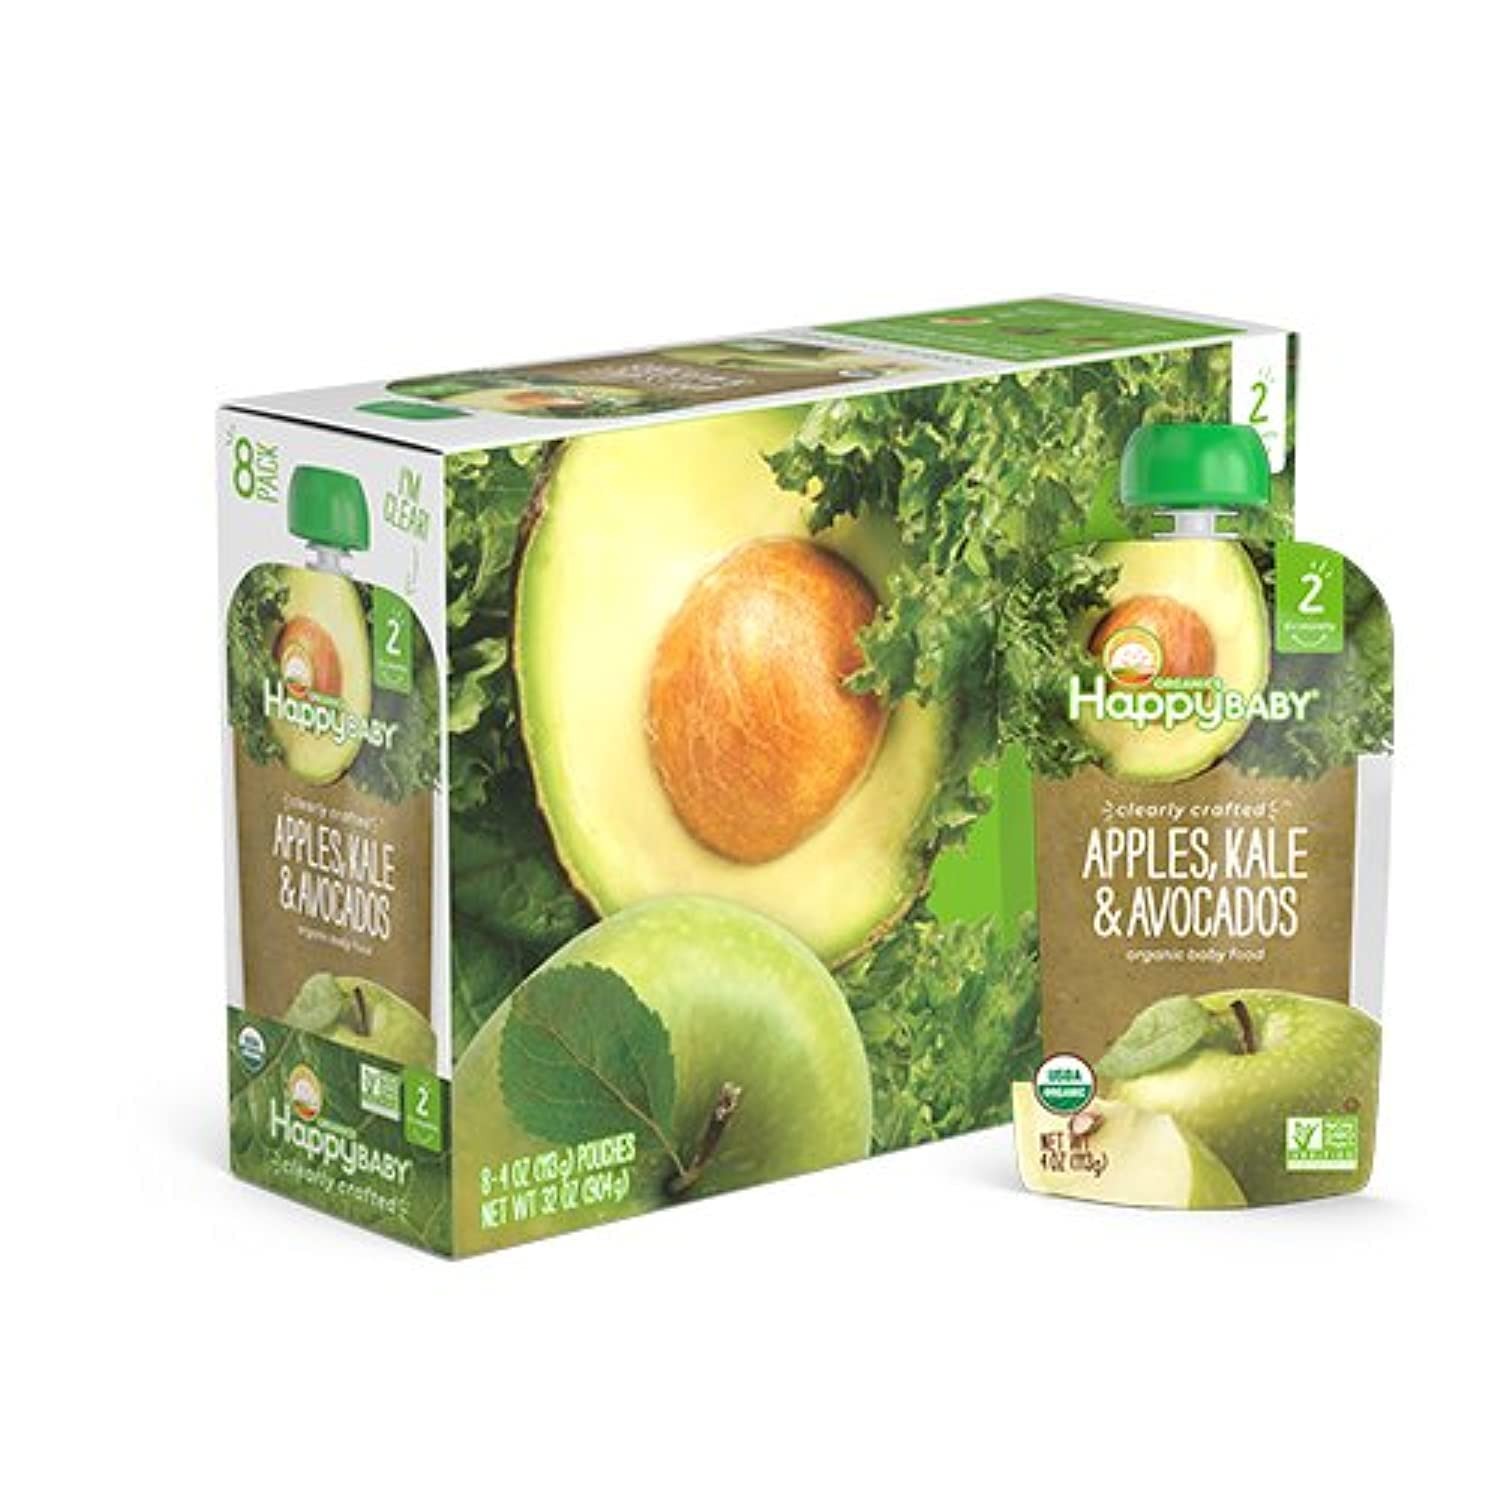
Item Name: Happy Baby Organics Stage 2 Baby Food Pouches, Gluten Free, Vegan & Healthy Snack, Clearly Crafted Fruit & Veggie Puree, Apples, Kale & Avocados, 4 Ounces (Pack of 16)
Bullet Point 1: CLEARLY CRAFTED: When it comes to caring for your baby, transparency is everything. That’s why we bring you Clearly Crafted. Our clear packaging lets you see the organic ingredients in each recipe, in all its vibrant color. It's goodness you can see.
Bullet Point 2: STAGE TWO EATERS: Great for the exploratory taste buds of Stage 2 eaters, our Stage 2 baby foods and baby snacks introduce baby to simple balances of organic fruits and veggies in a smooth puree with all the new flavors your baby is learning to love.
Bullet Point 3: HAPPY BABY: At Happy Baby Organics, we provide organic and delicious options for your baby's nutritional journey. We develop premium organic recipes perfectly matched with your child's age and stage. This is enlightened nutrition for every family.
Bullet Point 4: MINDFULLY MADE: We develop premium organic recipes perfectly matched with your child's age and stage. Explore our snacks & meals for growing babies, toddlers & kids, from baby food pouches to freeze-dried yogurt treats, organic cereals & toddler snacks.
Bullet Point 5: HAPPY TUMMIES: We’re changing the way we feed our children with organic meals & snacks everyone can enjoy! Try our full line of baby food pouches, probiotic cereals, whole milk yogurt, teething wafers & baby snacks.
Value: 64.0
Unit: Ounce

Price: 2.31